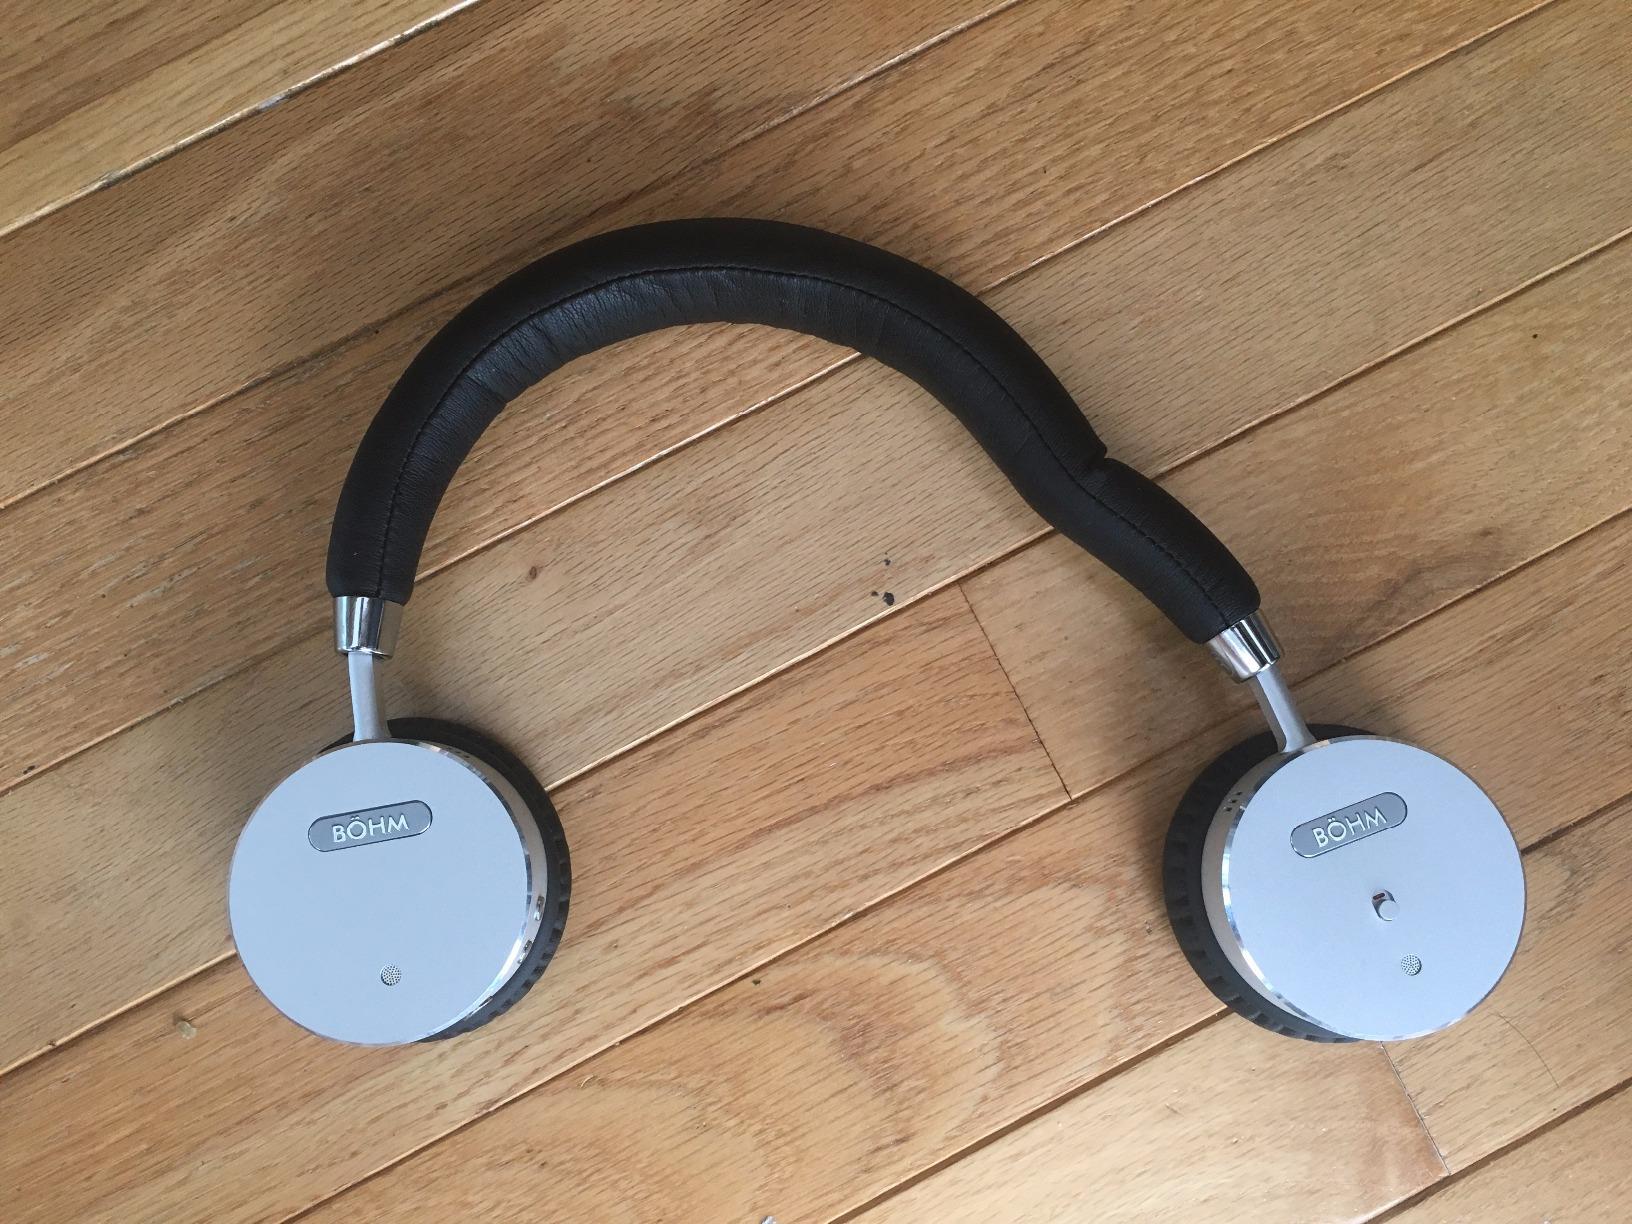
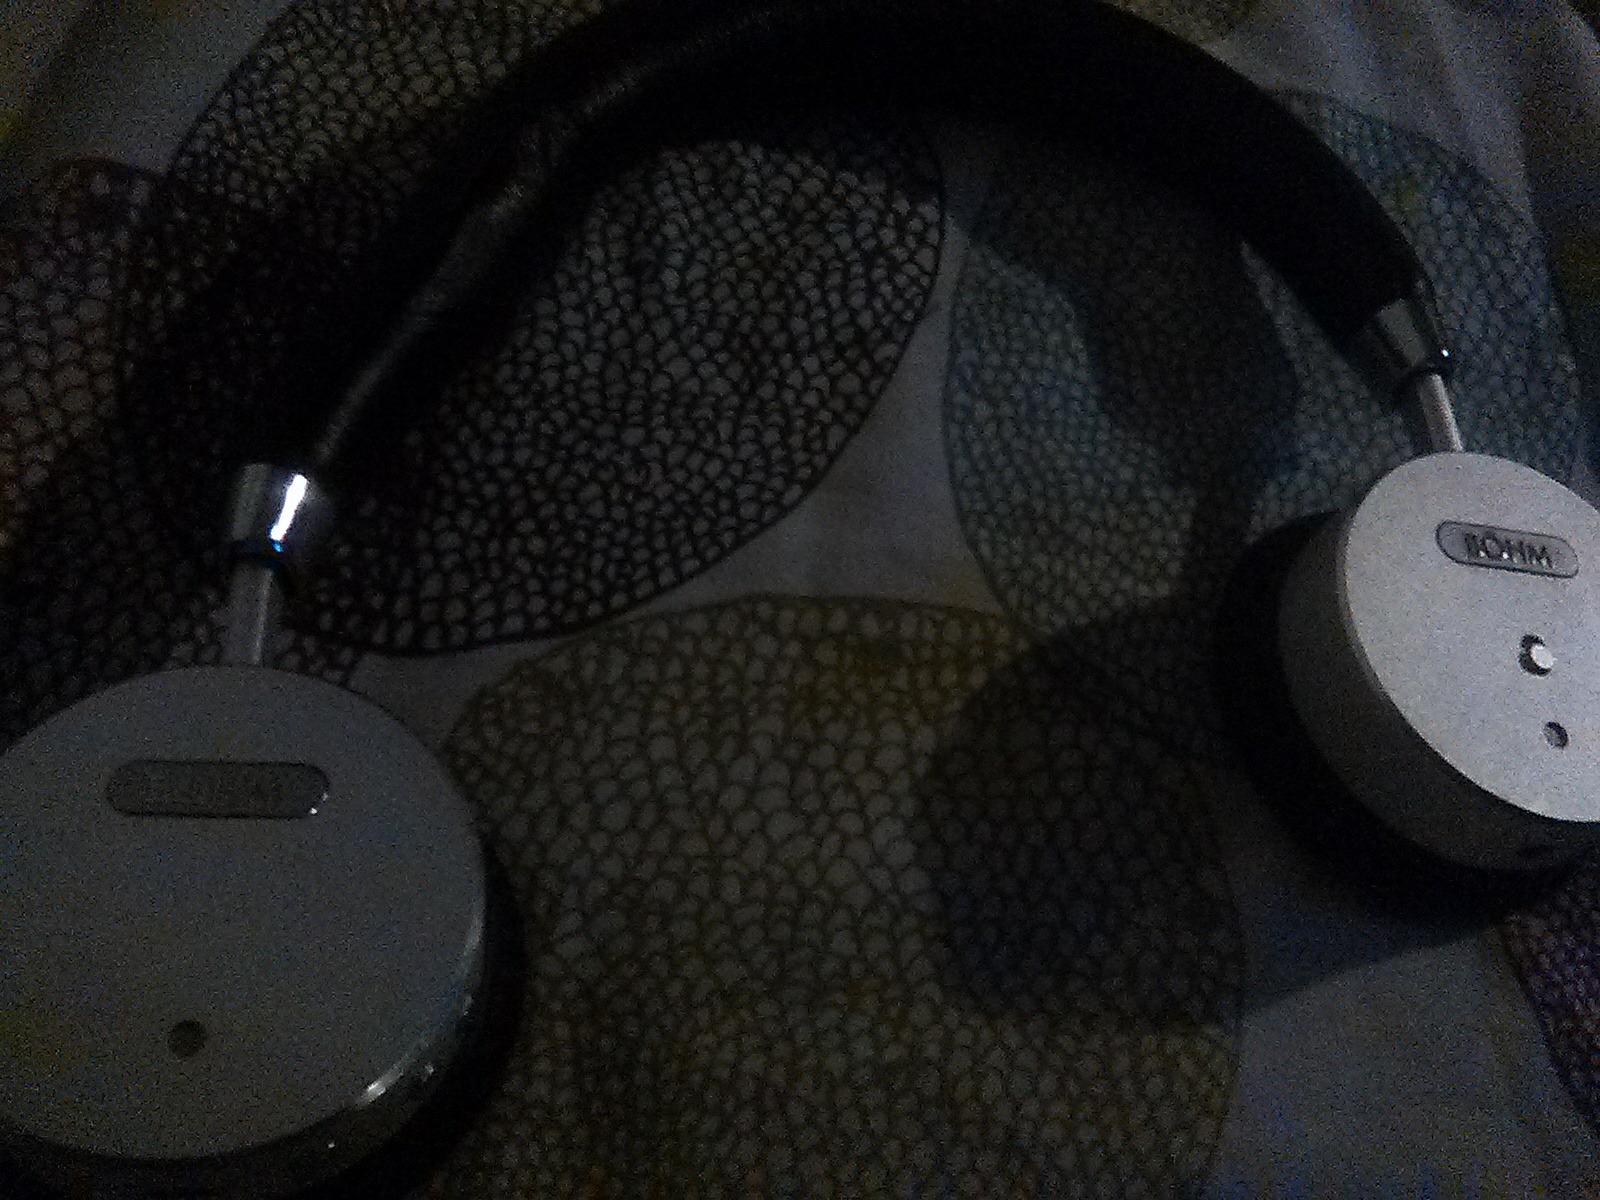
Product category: headphones
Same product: yes